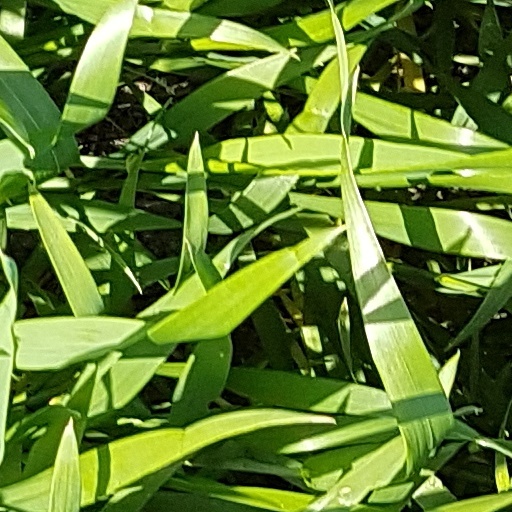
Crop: wheat